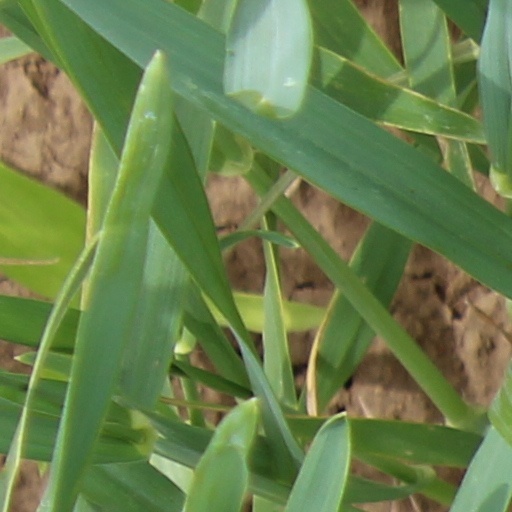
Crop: wheat